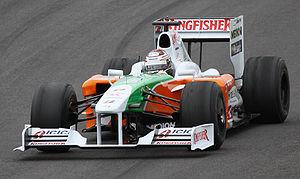
La Force India VJM02 est la monoplace de Formule 1 engagée par l'équipe Force India F1 Team au championnat du monde de Formule 1 2009.
Vijay Vittal Mallya est un homme d'affaires indien à la tête de nombreuses sociétés. Il dirige notamment depuis 1983 le groupe United Breweries Group ainsi que la compagnie aérienne Kingfisher Airlines qu'il a créée en 2005.